Christine Korsgaard

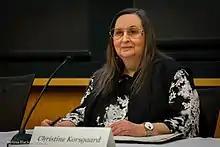
Korsgaard in 2019

She has taught at Yale, the University of California at Santa Barbara, and the University of Chicago; since 1991 she has been a professor at Harvard University, where she was Arthur Kingsley Porter Professor of Philosophy, and is now emerita.